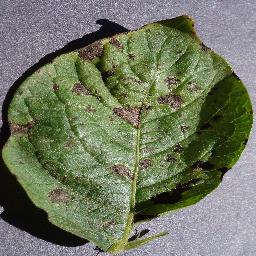
Label: Potato___Early_blight